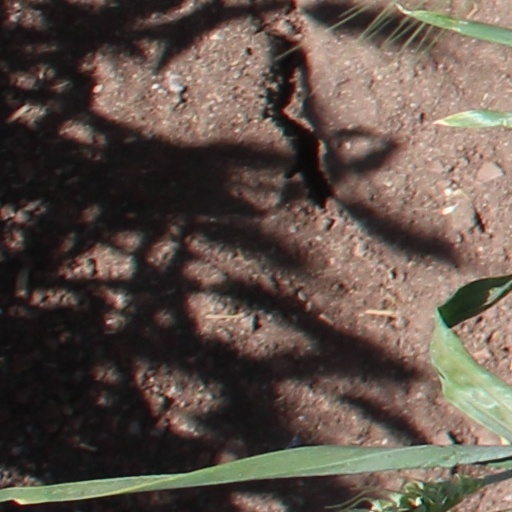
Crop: wheat